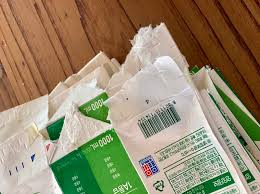
Label: paper